Combat uniform

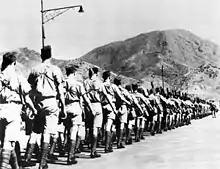
A Canadian contingent in Hong Kong wearing Khaki Drill uniform

The first true battledress adopted by Canada for standard issue across the board was the khaki field uniform known as Service Dress, adopted in 1907. This was of a separate pattern from the British Service Dress adopted after the Boer War, and marked a departure in Canadian uniforms in that it was distinct from the scarlet/blue/rifle green uniforms traditionally worn to that point, the latter of which became "ceremonial" dress for parades and other functions apart from field training.